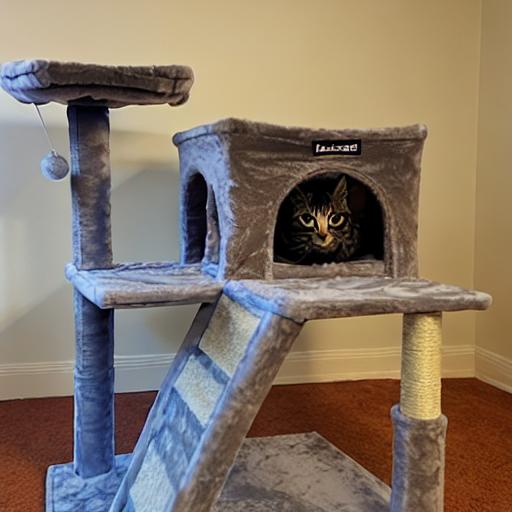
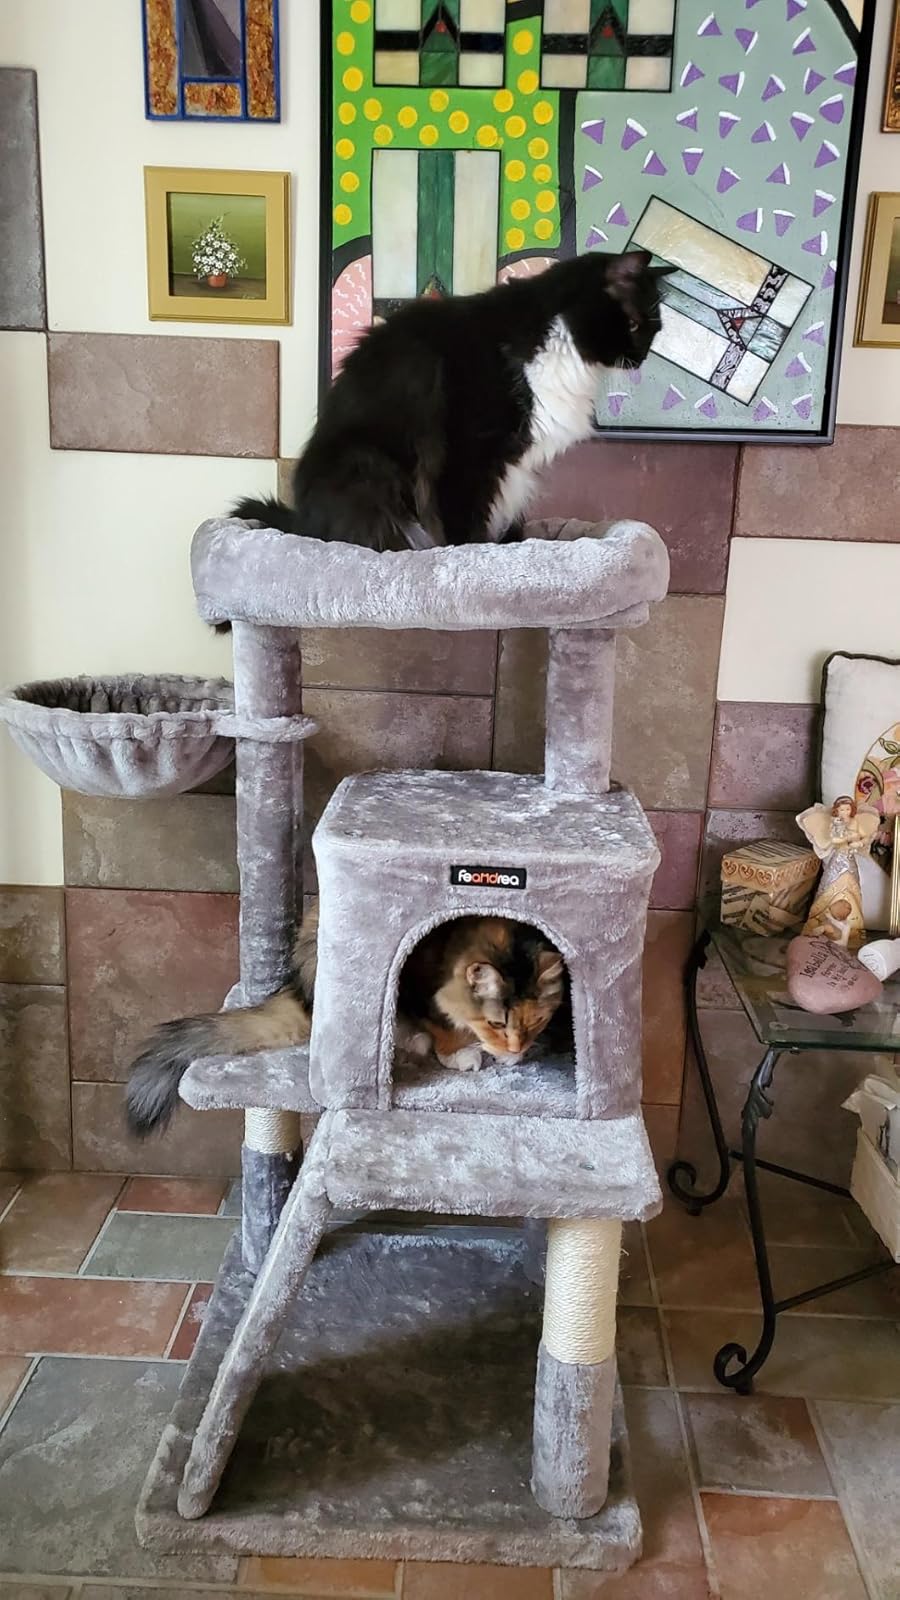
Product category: items_cat tree
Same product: no